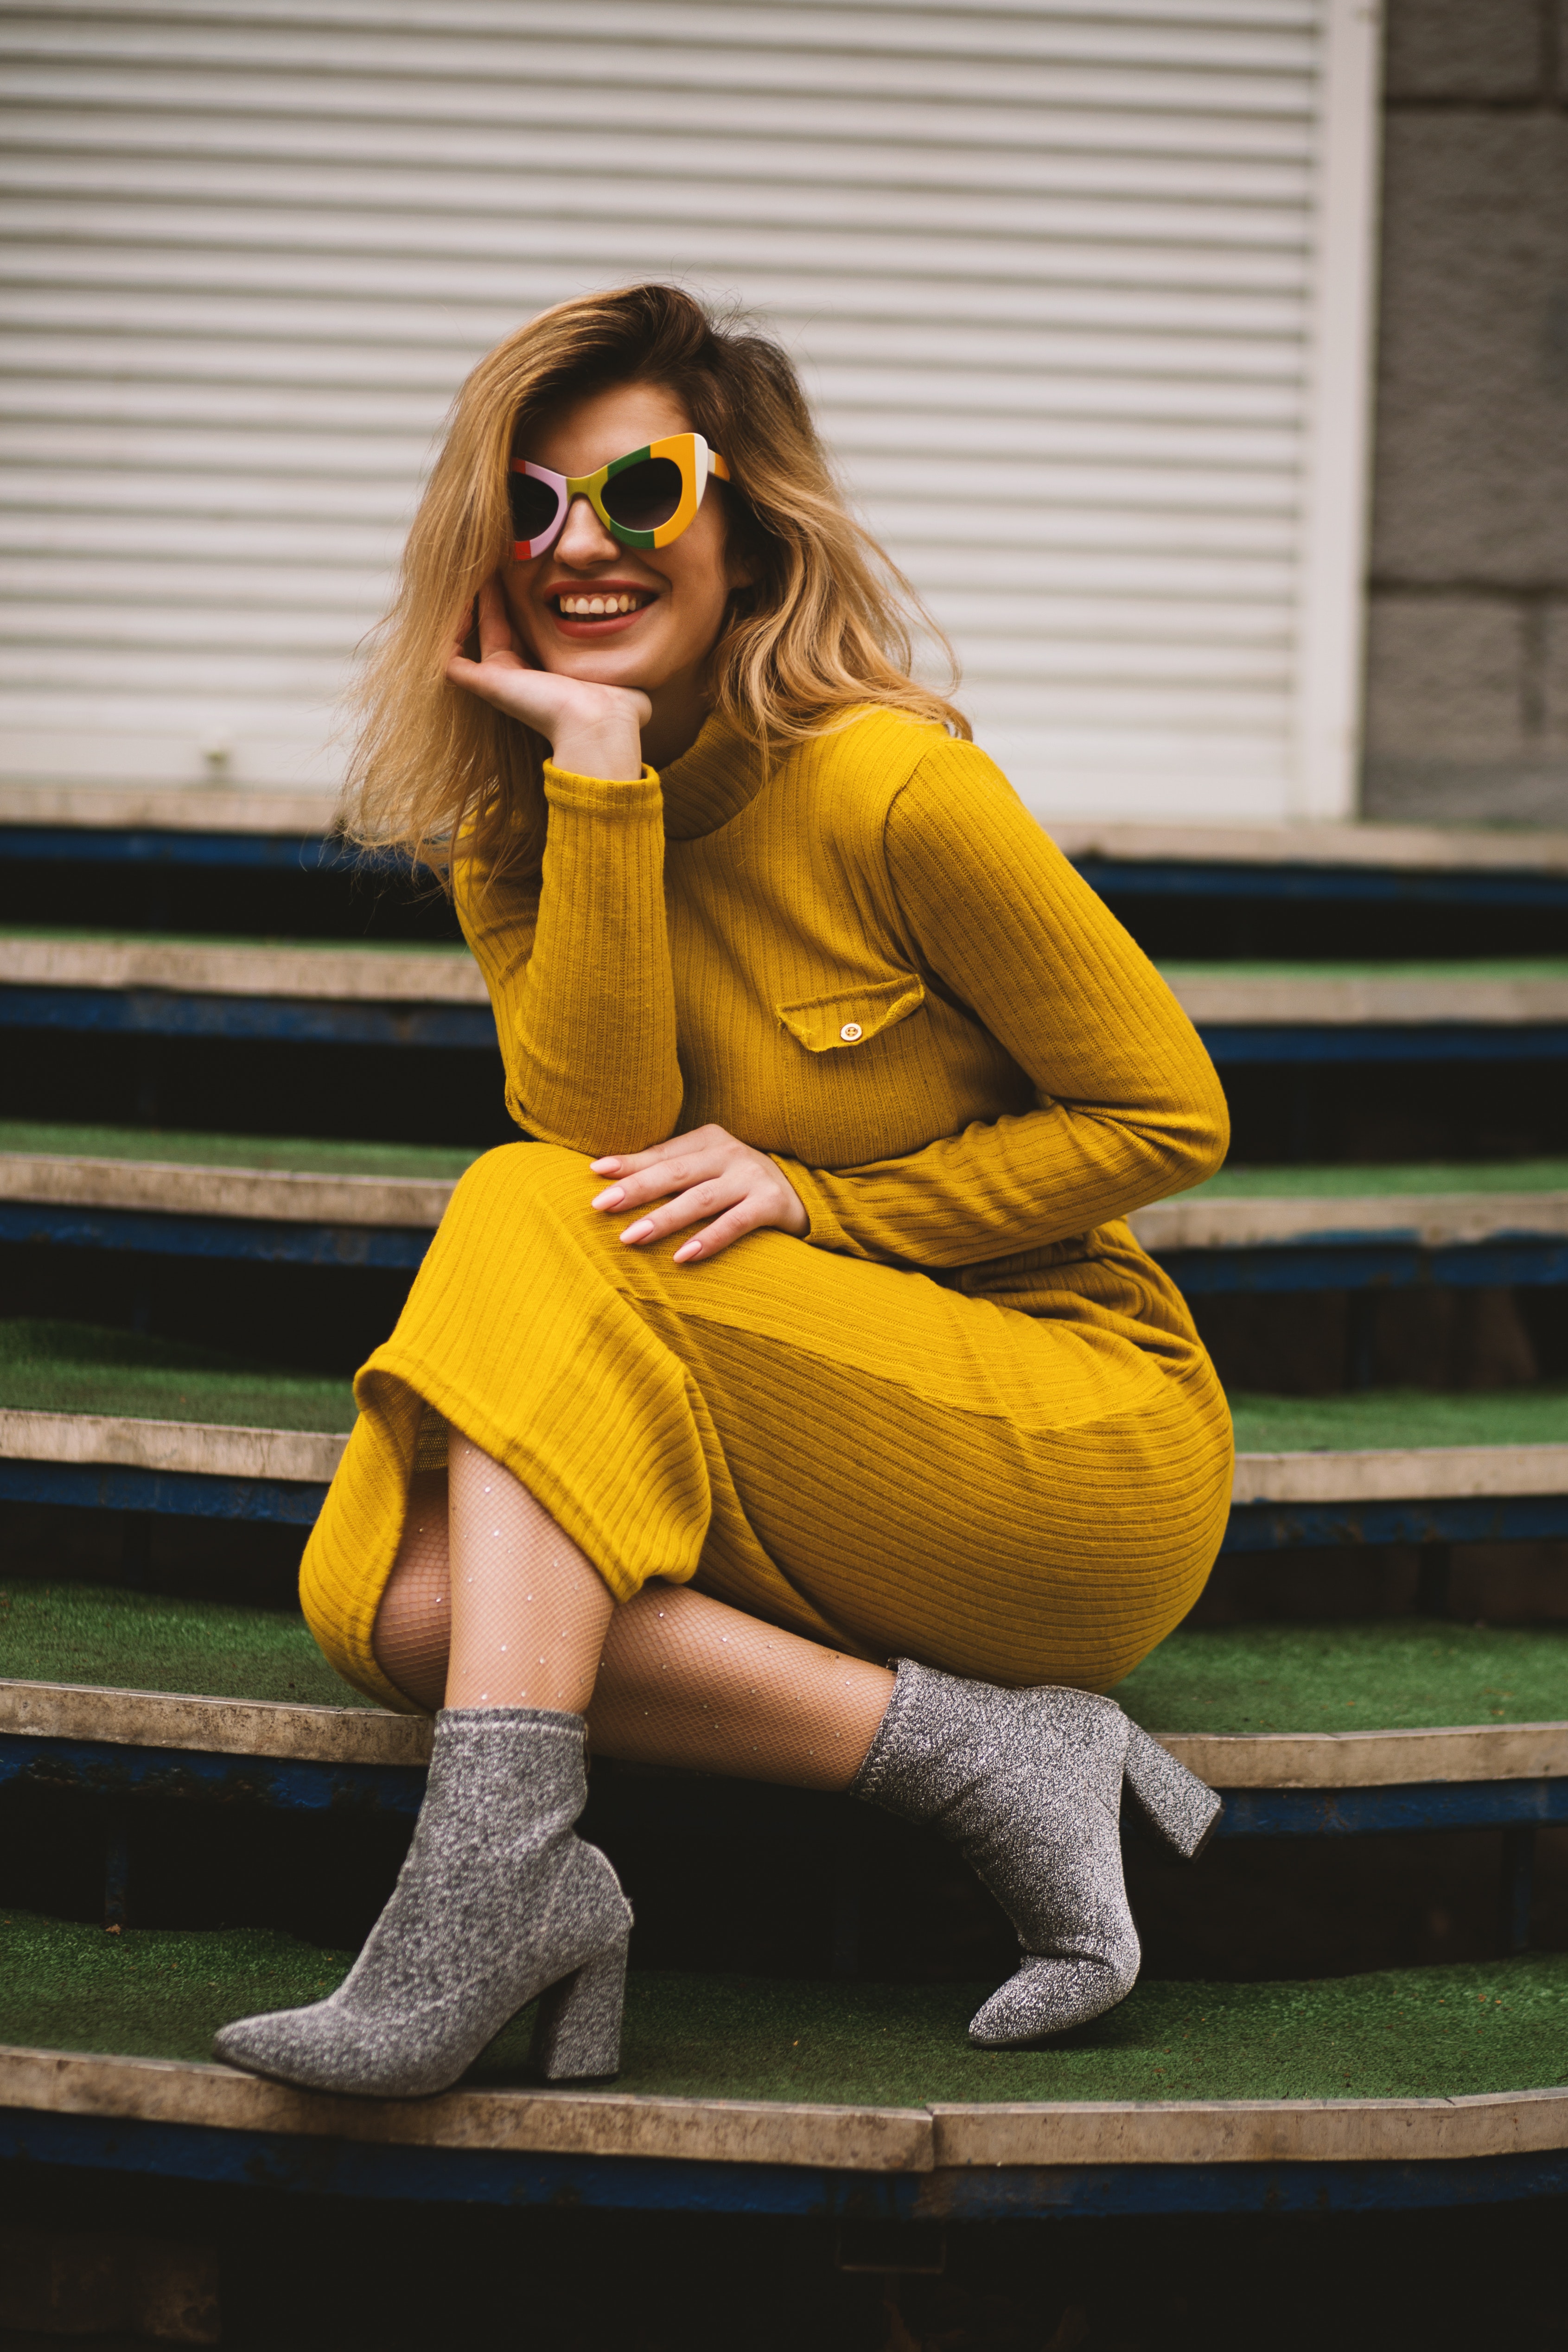
eyewear, yellow, sunglasses, footwear, fashion, beauty, blond, street fashion, knee, thigh, glasses, human leg, leg, outerwear, dress, photo shoot, cool, sitting, shoe, smile, photography, vision care, model, costume, boot, long hair, tights, style, fashion design